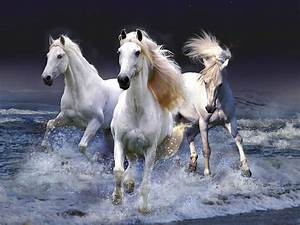
Label: cavallo